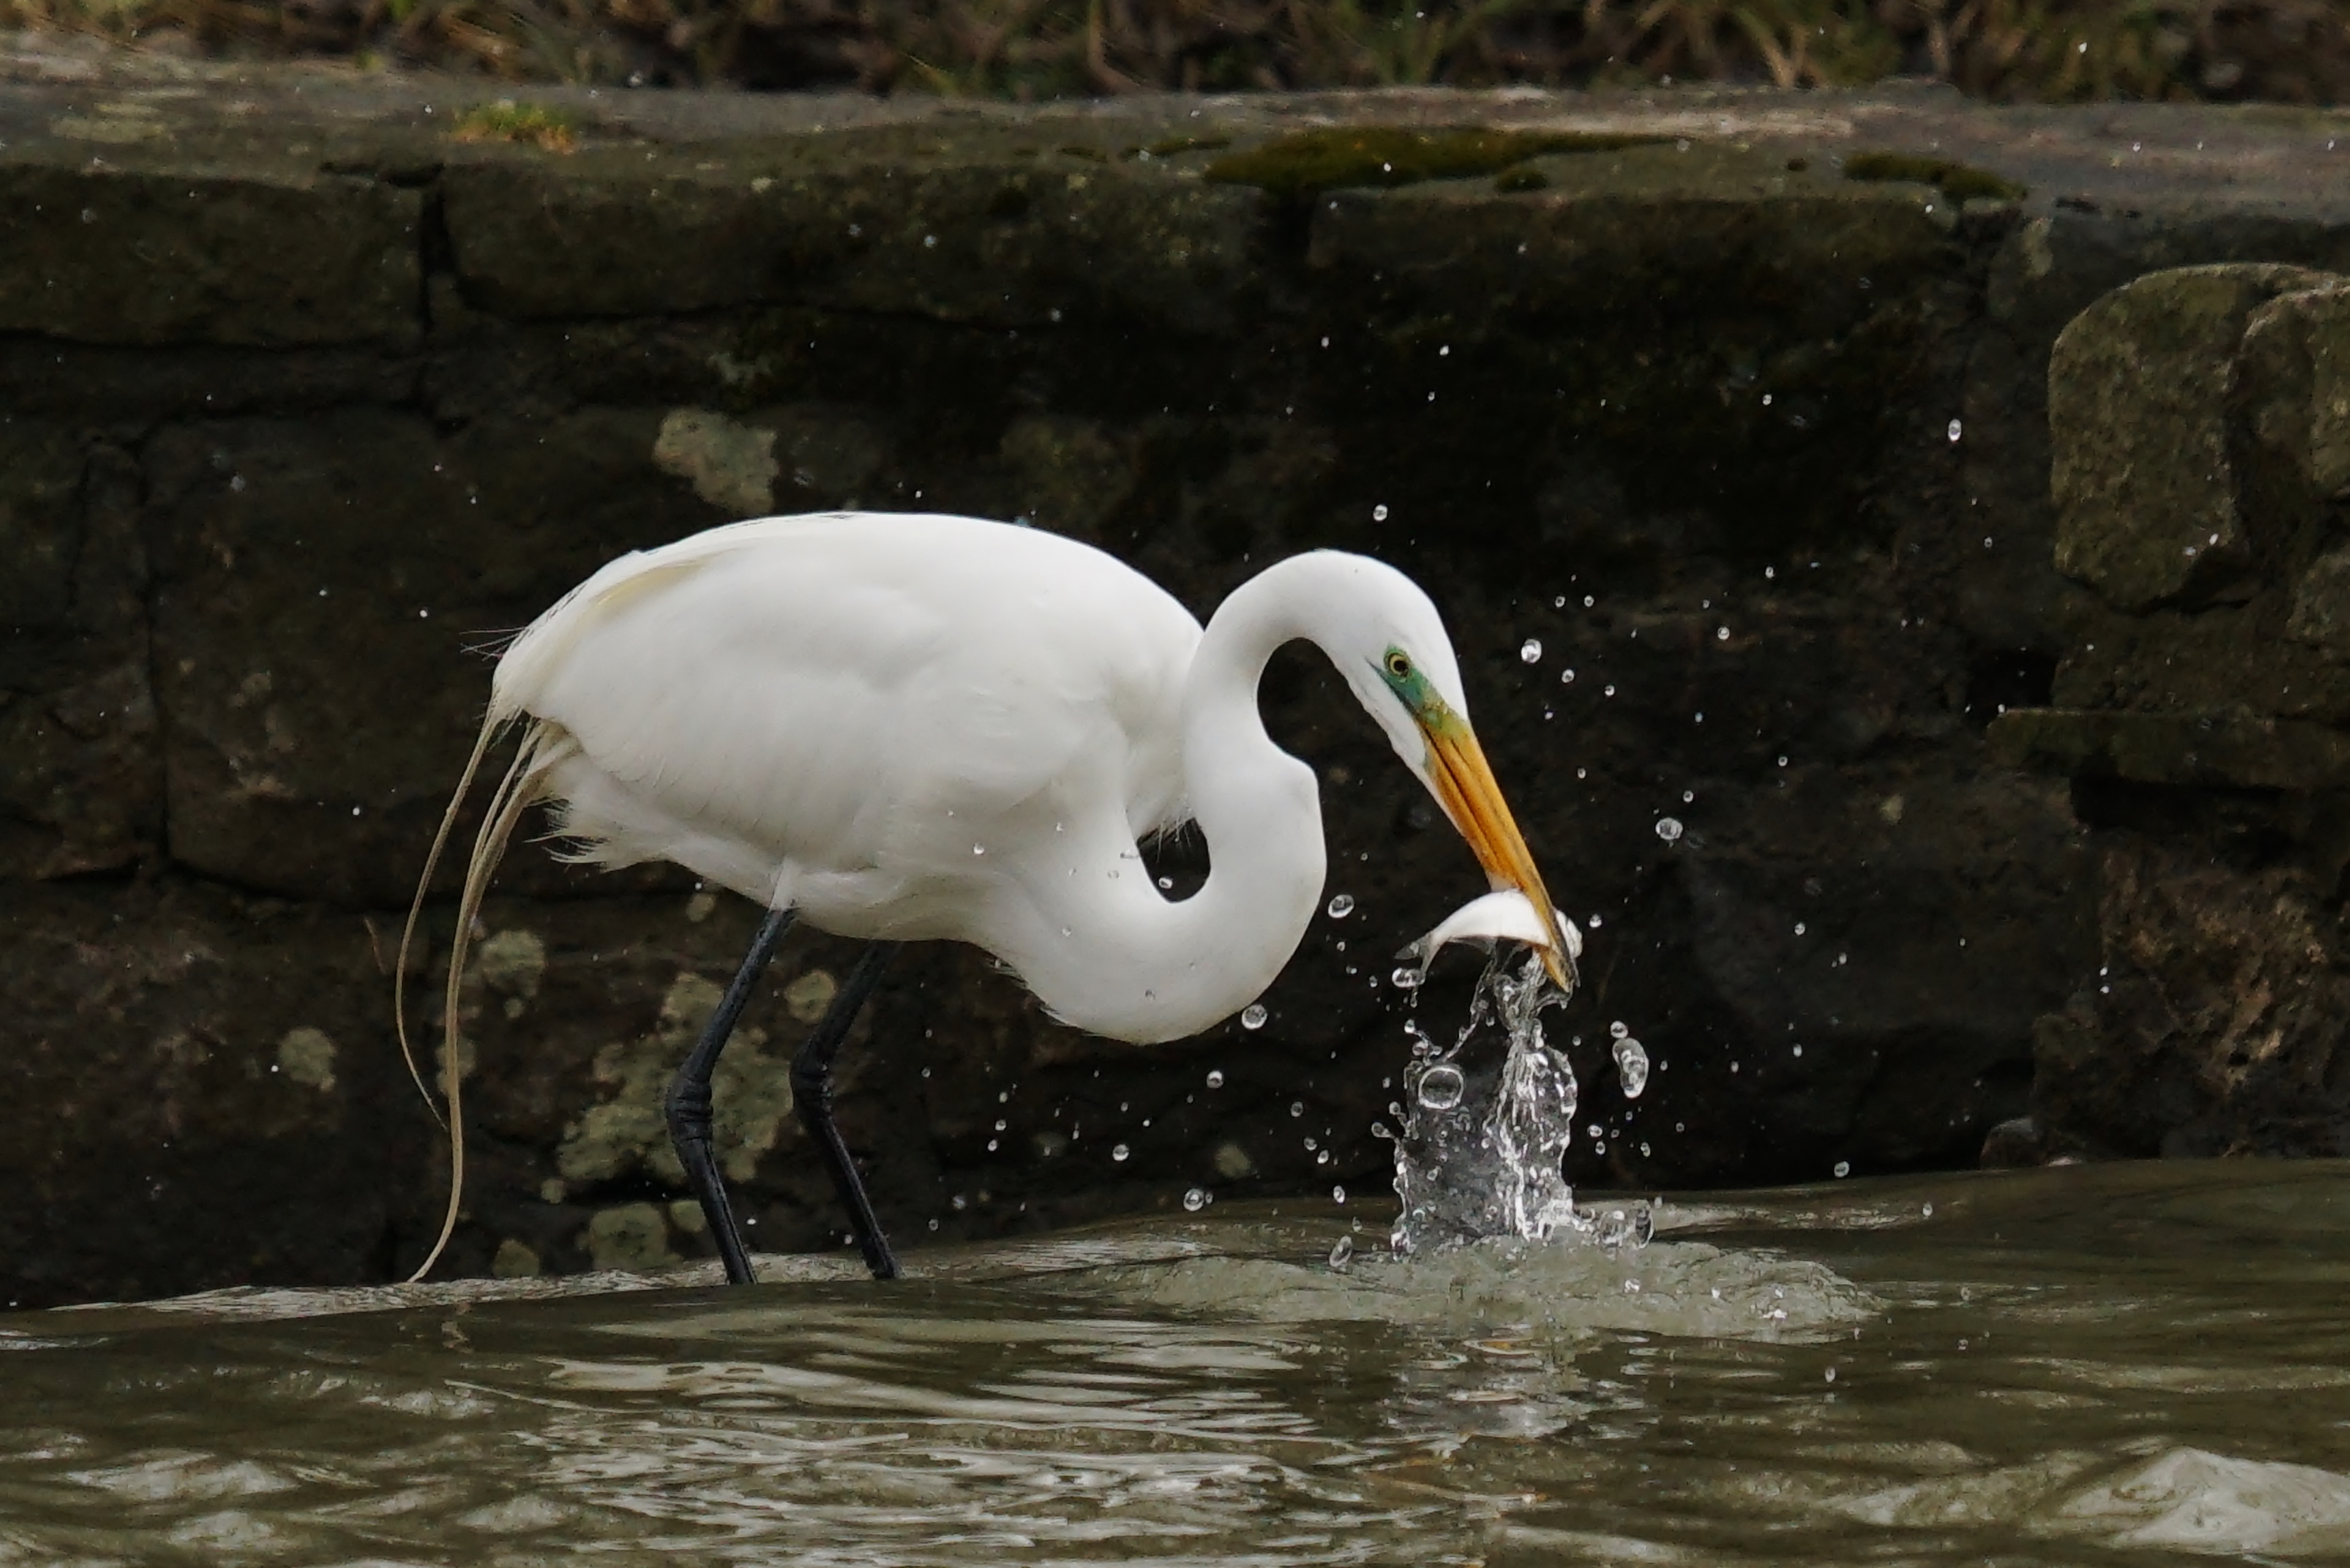
nature, bird, vertebrate, beak, great egret, water, egret, heron, water bird, organism, pelecaniformes, ciconiiformes, wildlife, seabird